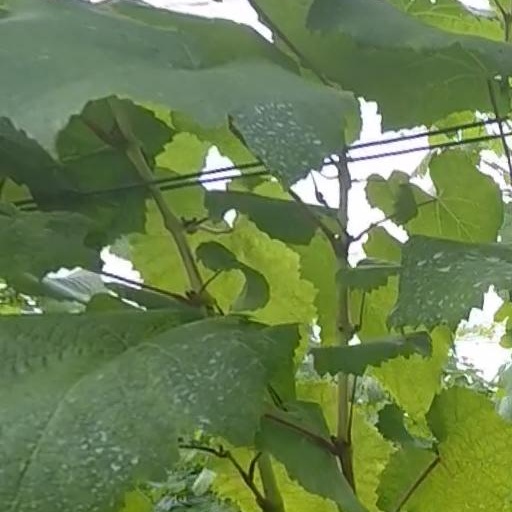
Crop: grape